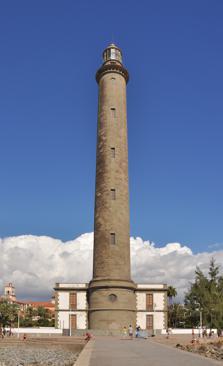
Building: Maspalomas Lighthouse
Country: Unknown
Year built: 1890
Lighthouse on Gran Canaria, Spain Lighthouse Maspalomas Lighthouse Location Maspalomas Gran Canaria Canary Islands Coordinates 27°44′06″N 15°35′56″W / 27.735121°N 15.598934°W / 27.735121; -15.598934 Tower Constructed 1890 Construction stone tower Automated 1976 Height 56 metres (184 ft) Shape cylindrical Operator Autoridad Portuaria de Las Palmas de Gran Canaria Heritage Bien de Interés Cultural Light Focal height 60 metres (200 ft) Intensity 1,000 candela Range 19 nautical miles (35 km; 22 mi) Characteristic Fl (1+2) W 13s. Spain no. ES-12520 The Maspalomas Lighthouse ( Spanish : Faro de Maspalomas ) is an active 19th century lighthouse at the southern end of the Spanish island of Gran Canaria , in the Canary archipelago .  It lies at one end of the Maspalomas beach, 4 kilometres (2.5 mi) south of the resort town centre, next to the area known as the Maspalomas Dunes . The lighthouse is a distinctive landmark in the resort, and is the tallest masonry lighthouse in the Canaries at 56 m (184 ft) being superseded only by the more modern 59 m (194 ft) concrete Morro Jable lighthouse on Fuerteventura . With a focal height of 60 m (197 ft) above the sea, its light can be seen for 19 nautical miles , and consists of a pattern of three flashes of white light, over a period of thirteen seconds. Construction and equipment This lighthouse is a construction conceived by the engineer Juan León y Castillo as a luminous complex made up of two main bodies, the house of the bullfighter and the tower. The house, with a rectangular floor plan, was developed from a traditional idea such as the Canarian patio, but the four facades of the building are aided by the eclectic fashion of the period in which it was built. The dwelling, attached to the base of the tower, acts as a plinth that counteracts the thrusts of the tower. Maspalomas Lighthouse Line Art 1895 Gran Canaria The decision to build a lighthouse in Maspalomas dates from 19 June 1861, but it was not until 1884 that Juan de León y Castillo was commissioned to draw up the project. The works lasted until 1889 and the lighthouse emitted its first flash of light on the night of its commissioning, 1 February 1890. The tower, presented to the sea, in the southern part of the set, is a truncated cone cylinder that has an average diameter in the upper body of 6.20 meters, a height of 54.70 meters and at its summit is located the lantern, so that the set reaches a height of 60 meters. It has a classic shaft design whose section decreases as it approaches its capital, finished off with rings and modules. Its facade has a succession of elongated vertical openings, which give light to the staircase leading up to the lantern and, at the top, under the capital, a small glazed lamp whose purpose is rather ornamental. The colour of the tower is blue-grey, typical of the masonry with which it is built in its entirety. The lantern is a glass dome of 3.7 meters in diameter, covered at the top. Inside it are the optics, the reflectors and the 1000-watt halogen lamp, which emits a white light at the rate of a group of a slow flash with a 1+2 frequency of 13 seconds between groups. The flashes have a nominal night-time range of 19 nautical miles. The lighthouse is located in Punta de Maspalomas, at the end of Maspalomas beach, next to the dune field, pool and oasis of the same name; tourist area in the greatest degree in the south of the island of Gran Canaria. It is the most popular lighthouse in the Canary Islands , considered an emblematic symbol and one of the best known monuments in Gran Canaria and the municipality of San Bartolomé de Tirajana . In addition to being recognized as an Asset of General Interest, it is one of the oldest lighthouses still in operation in the Canary Islands. It is fully automated and operates using conventional electrical power connected to the public grid. It has annexed rooms at the foot of the tower, in a two-storey building of eclectic style. This building is attached to the tower on its north side and is a rectangular construction, symmetrical in the arrangement of its doors and windows, whose perimeters are outlined in stone. Its corners and a cornice that finishes off the entire upper part also make use of ashlars to harmonise the whole. Above the entrance to the building there is a small balcony made of tea wood and inside there is a patio that serves as a distributor to give access to all the rooms and to the tower itself. In them are the different rooms, warehouses and the room that the lighthouse keeper had; as well as a generator and the corresponding batteries to guarantee the operation in case of disconnection or failure in the electrical network. The lighthouse as a Landmark and future uses The Maspalomas Lighthouse was declared a Property of Cultural Interest in the category of Historical Monument by the Canary Islands Government in 2005. Its protected area is 5225.72 square meters along a perimeter of 318.15 linear meters. Faro de Maspalomas, May 2018 -2 On the occasion of Christmas 2005, the lighthouse was decorated, for the first time in its history, with Christmas lights. The micro-bulbs were placed by the Town Hall of San Bartolomé de Tirajana along the entire length of the tower, managing to enhance its height and showiness both in the distance and from the tourist enclave of Meloneras. In February 2019, the Maspalomas Lighthouse reopened to the public after ten years of closure. While waiting for the museographic project for the Ethnographic Interpretation Centre to be awarded and executed, the Maspalomas Lighthouse can be visited with an exhibition of craftsmanship in the context of the rural houses of Gran Canaria together with objects of daily use until the middle of the 20th century. It also has contemporary products from the textile sector inspired by traditional craft techniques. It also has a doll's house from 1930 with seventeen rooms. Maspalomas La Isleta Punta de Melenara Punta de Arinaga Punta del Castillete Punta Sardina class=notpageimage| Map showing the principal lighthouses of Gran Canaria See also Engineering portal Spain portal List of lighthouses in Spain List of lighthouses in the Canary Islands List of tallest lighthouses in the world References